Warren G. Harding

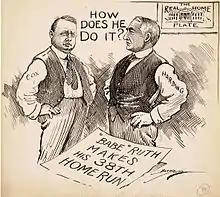
"How Does He Do It?" In this Clifford Berryman cartoon, Harding and Cox ponder another big story of 1920: Babe Ruth's record-setting home run pace.

With most Progressives having rejoined the Republican Party, their former leader, Theodore Roosevelt, was deemed likely to make a third run for the White House in 1920, and was the overwhelming favorite for the Republican nomination. These plans ended when Roosevelt suddenly died on January 6, 1919. A number of candidates quickly emerged, including General Leonard Wood, Illinois Governor Frank Lowden, California Senator Hiram Johnson, and a host of relatively minor possibilities such as Herbert Hoover (renowned for his World War I relief work), Massachusetts Governor Calvin Coolidge, and General John J. Pershing.